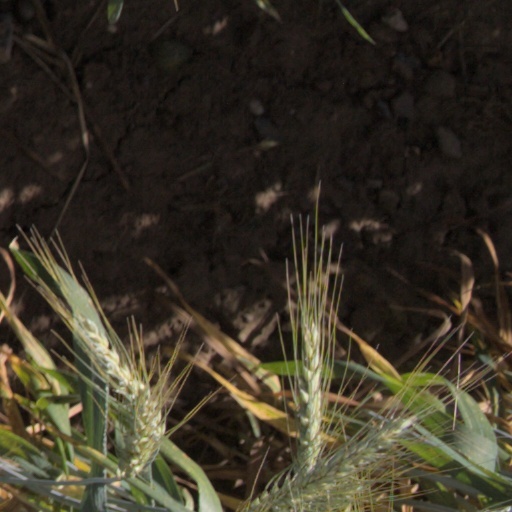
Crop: wheat